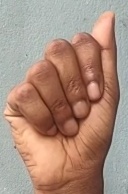
ASL sign: A